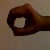
The image shows a hand gesture representing the number 0 in Indian Sign Language.